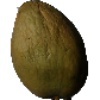
Label: Papaya 1